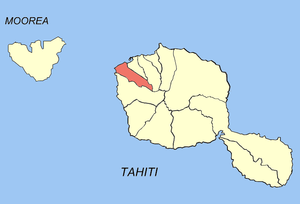
Faʻaʻā est une commune de la Polynésie française située sur l'île de Tahiti dans l’archipel de la Société, mitoyenne de la capitale Papeete. Faʻaʻā est la ville la plus peuplée de toute la Polynésie française, avec une population de 29 506 habitants.